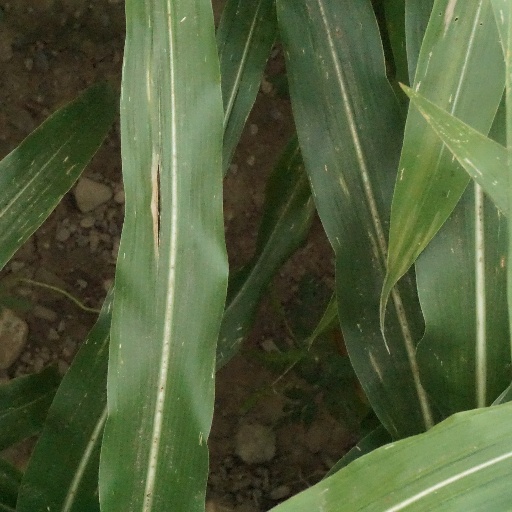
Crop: maize; corn